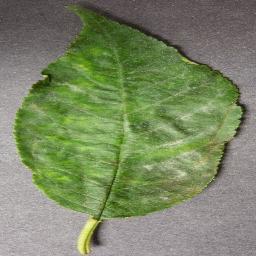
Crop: cherry
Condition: (including_sour)_powdery_mildew